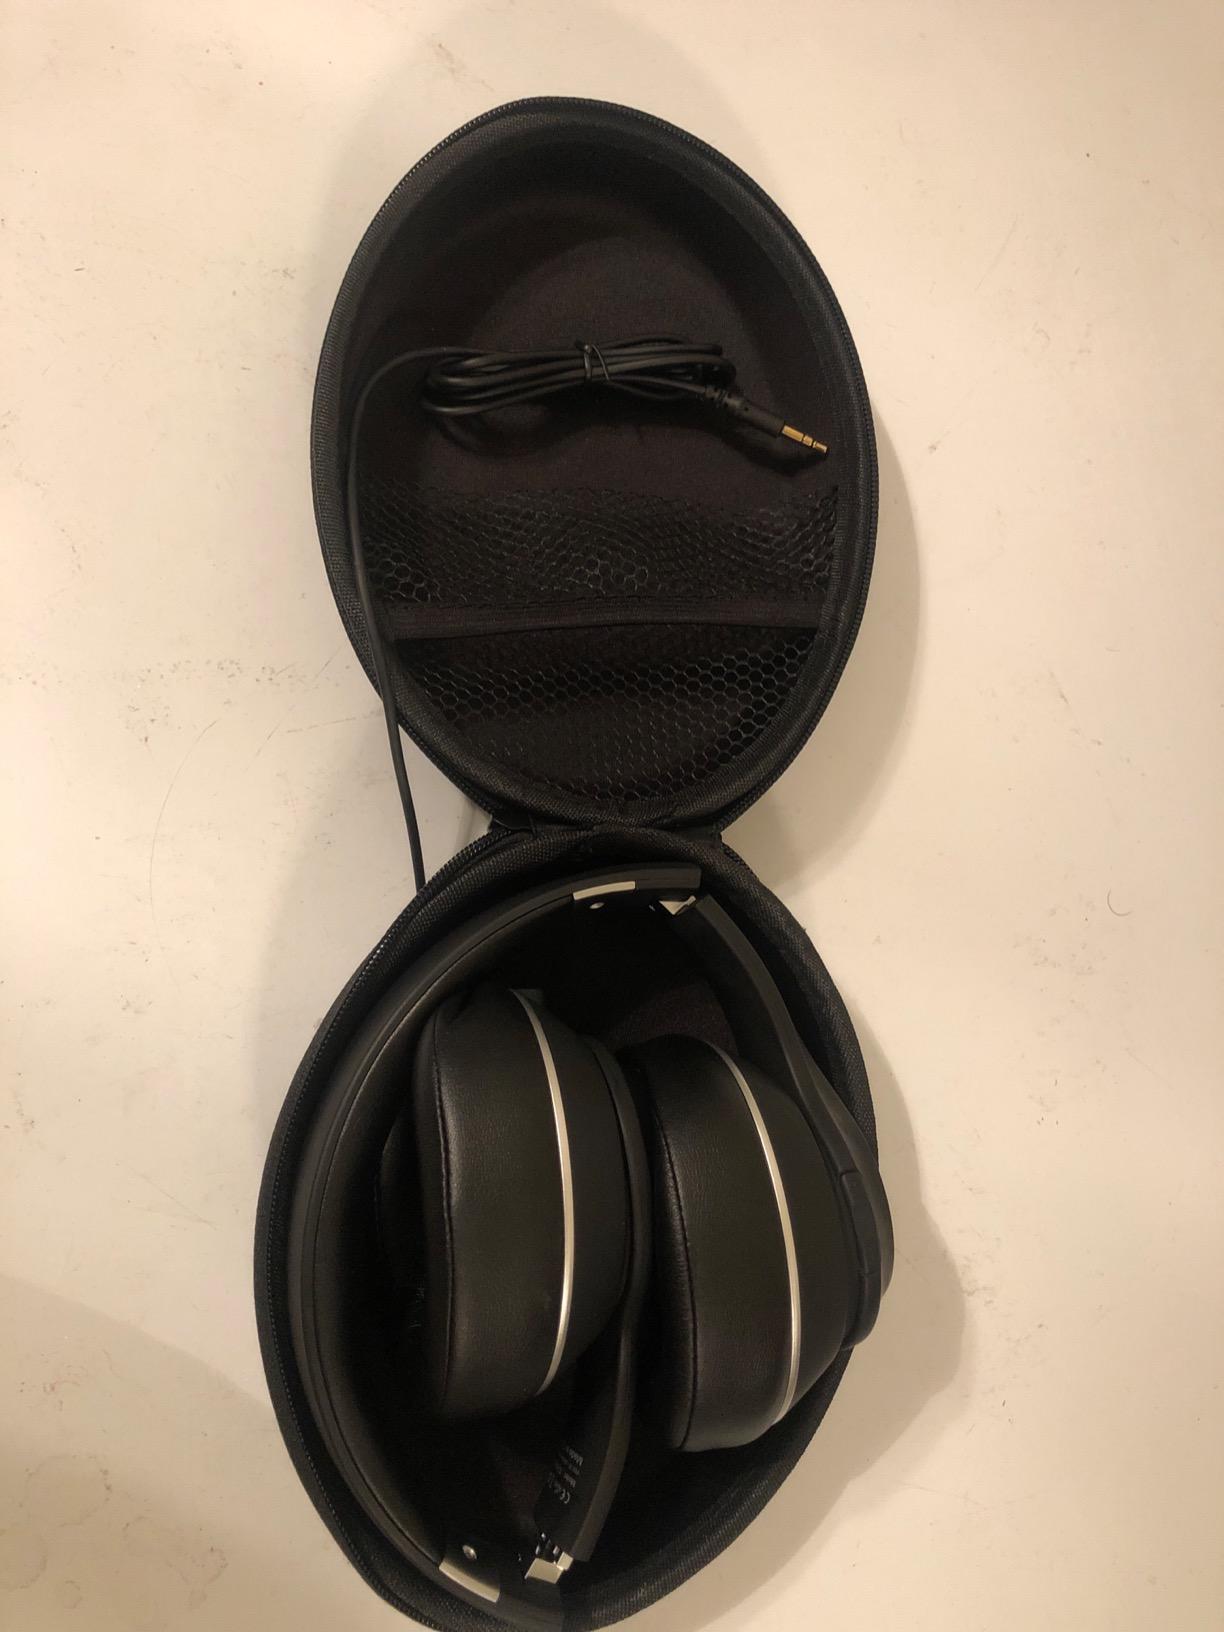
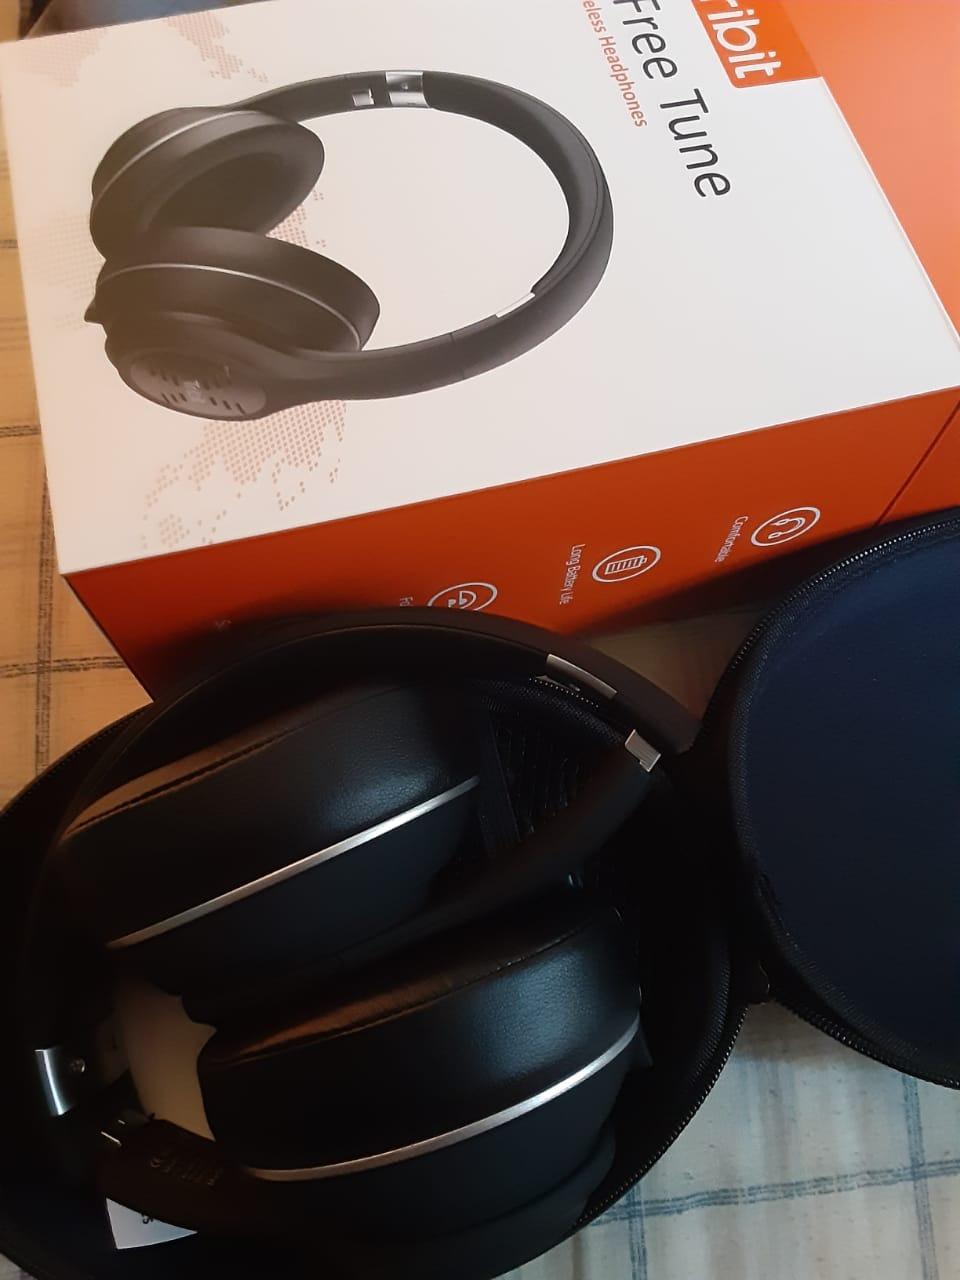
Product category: headphones
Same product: yes